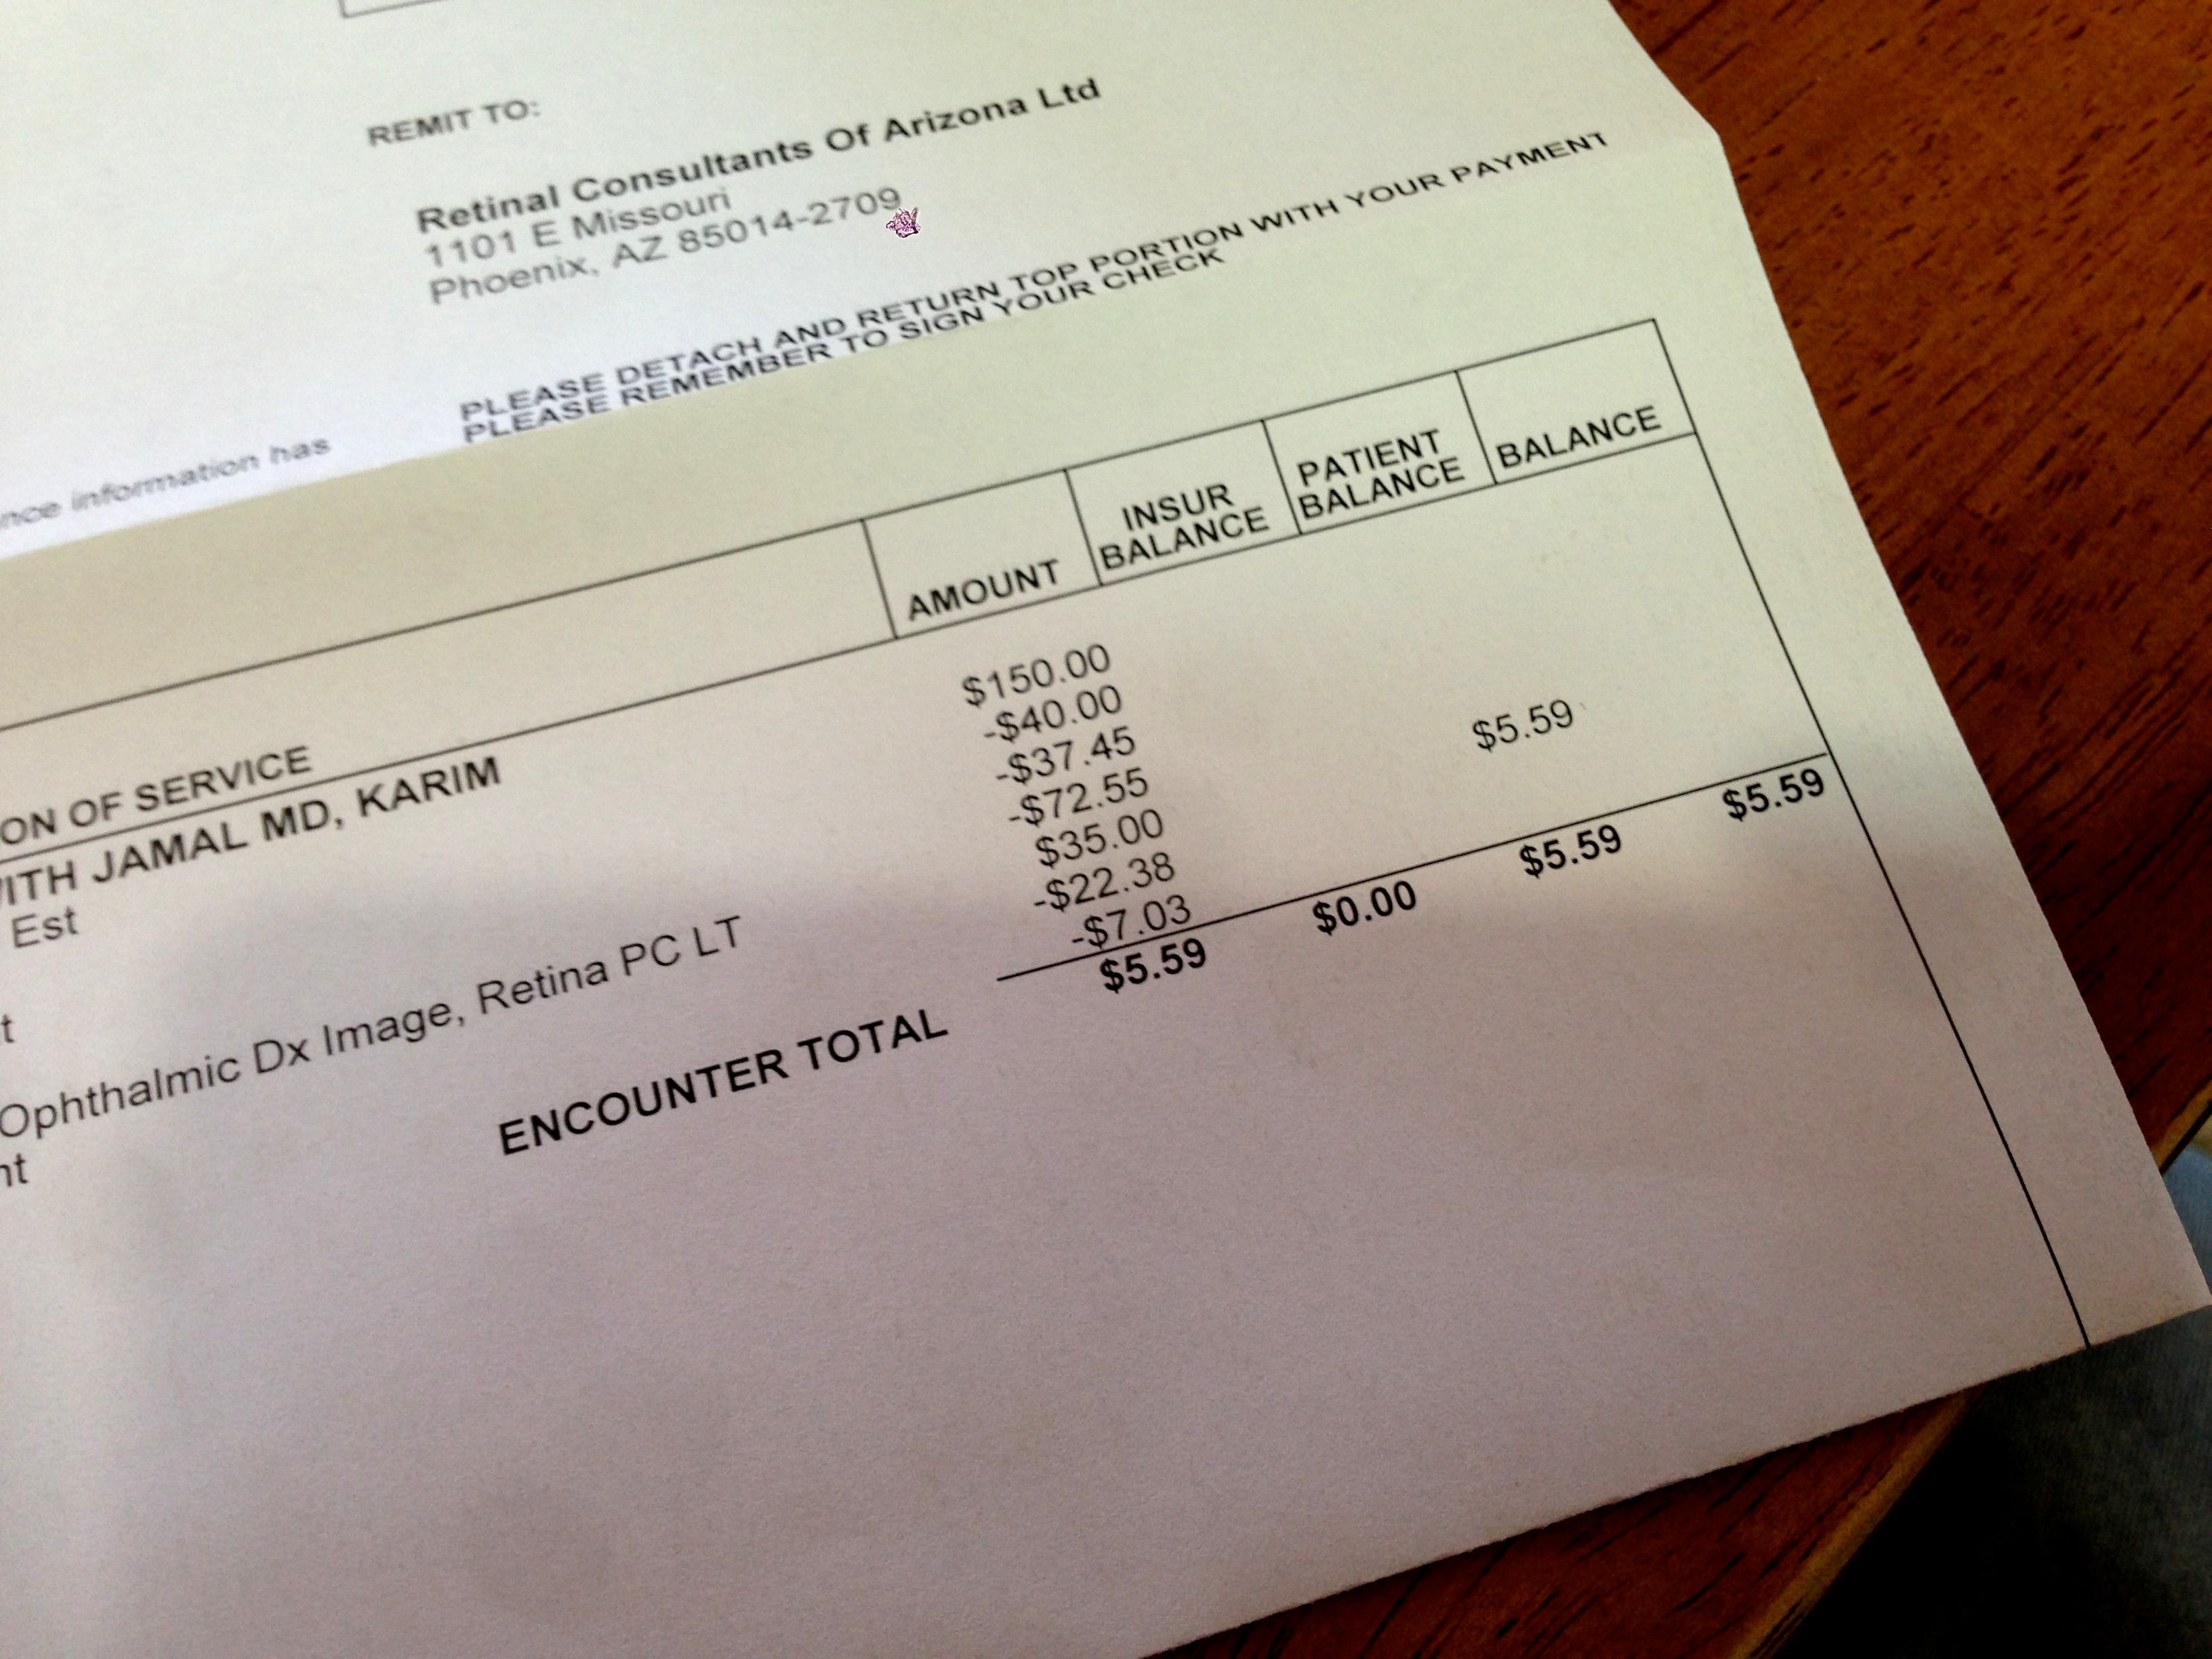
writing, receipt, paper, brand, design, text, handwriting, document, shape